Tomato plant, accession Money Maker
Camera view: tilt-top (135 deg); turntable rotation: 330 degrees
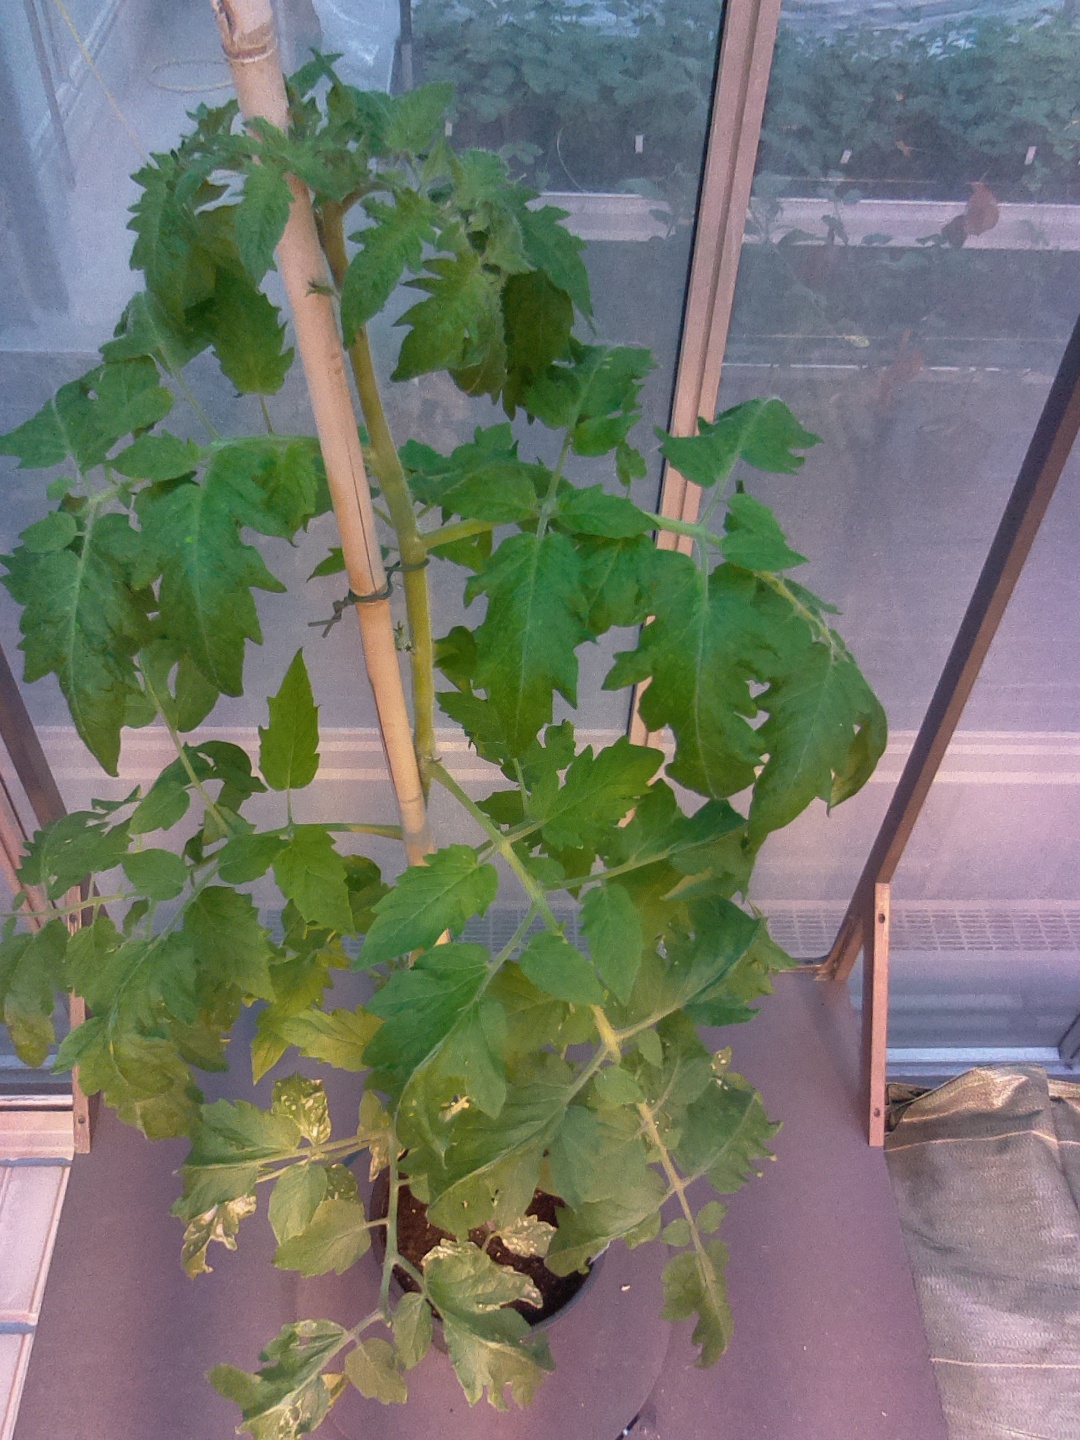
BBCH growth stage 55: 5 inflorescences visible